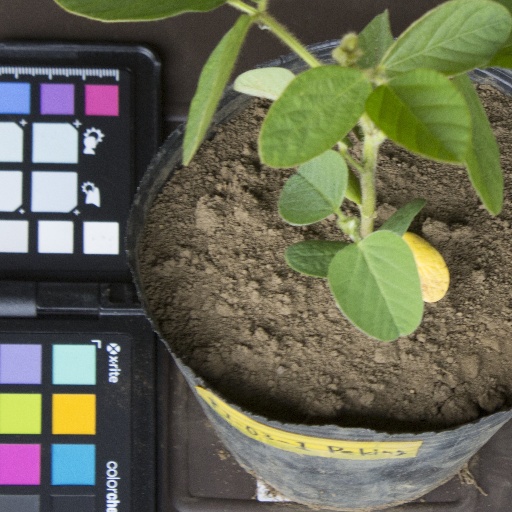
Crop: soybean